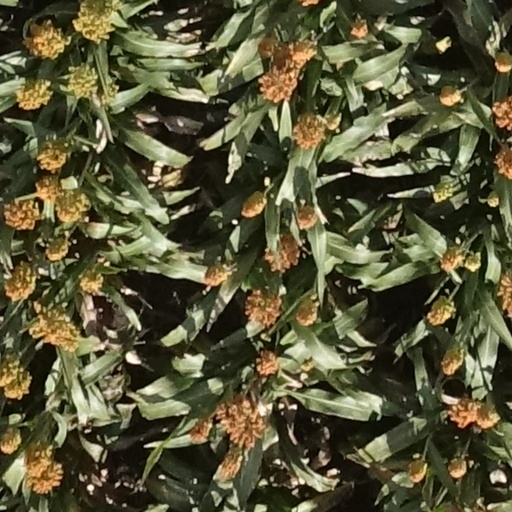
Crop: sorghum